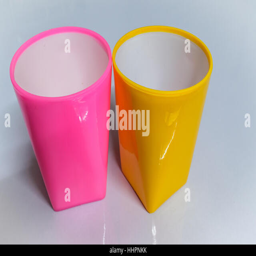
colourful cups on a glossy white table